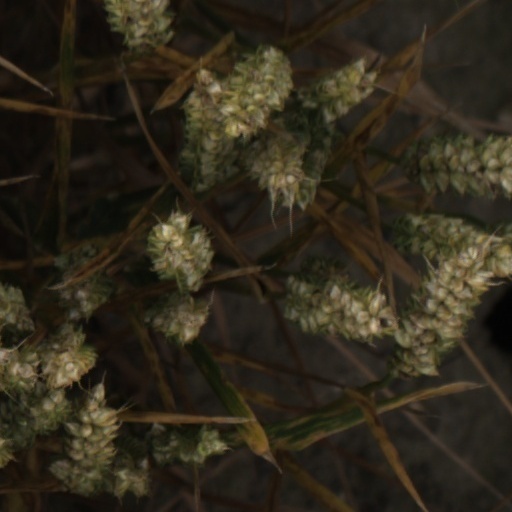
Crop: wheat